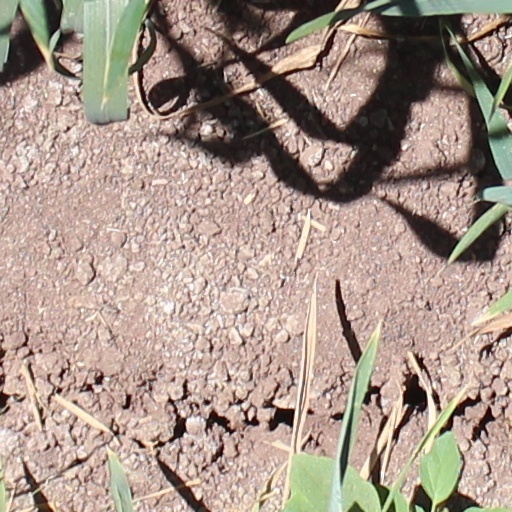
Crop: wheat